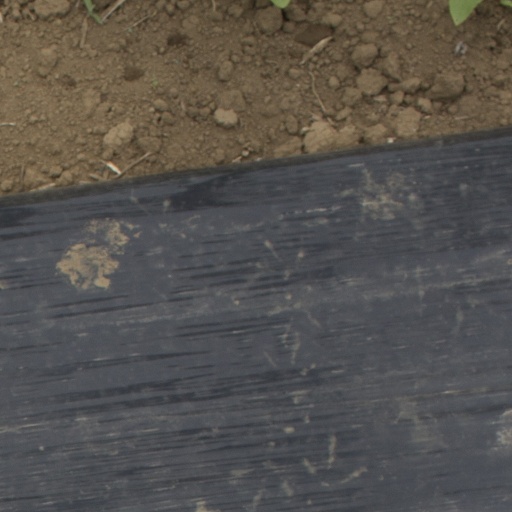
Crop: Jerusalem artichoke